Salt Wells Pilot Plant

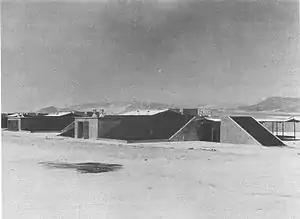
Salt Wells Pilot Plant in August 1946. These are the machining buildings. The heavy walls and earth-filled berms protect adjacent structures from explosions.

The Salt Wells Pilot Plant was a facility established by the Manhattan Project at the Naval Ordnance Test Station (NOTS) at Inyokern, California, where non-nuclear explosive components of nuclear weapons were manufactured. The first explosives were melted, mixed and poured on 25 July 1945. Between 1945 and 1954, it manufactured explosive components of the Fat Man, Mark 4, Mark 5 and Mark 12 nuclear bombs. The Salt Wells Pilot Plant also helped design, equip, and train workers for the Burlington AEC Plant in Iowa and the Pantex Plant in Texas. The Salt Wells Pilot Plant closed on 30 June 1954.